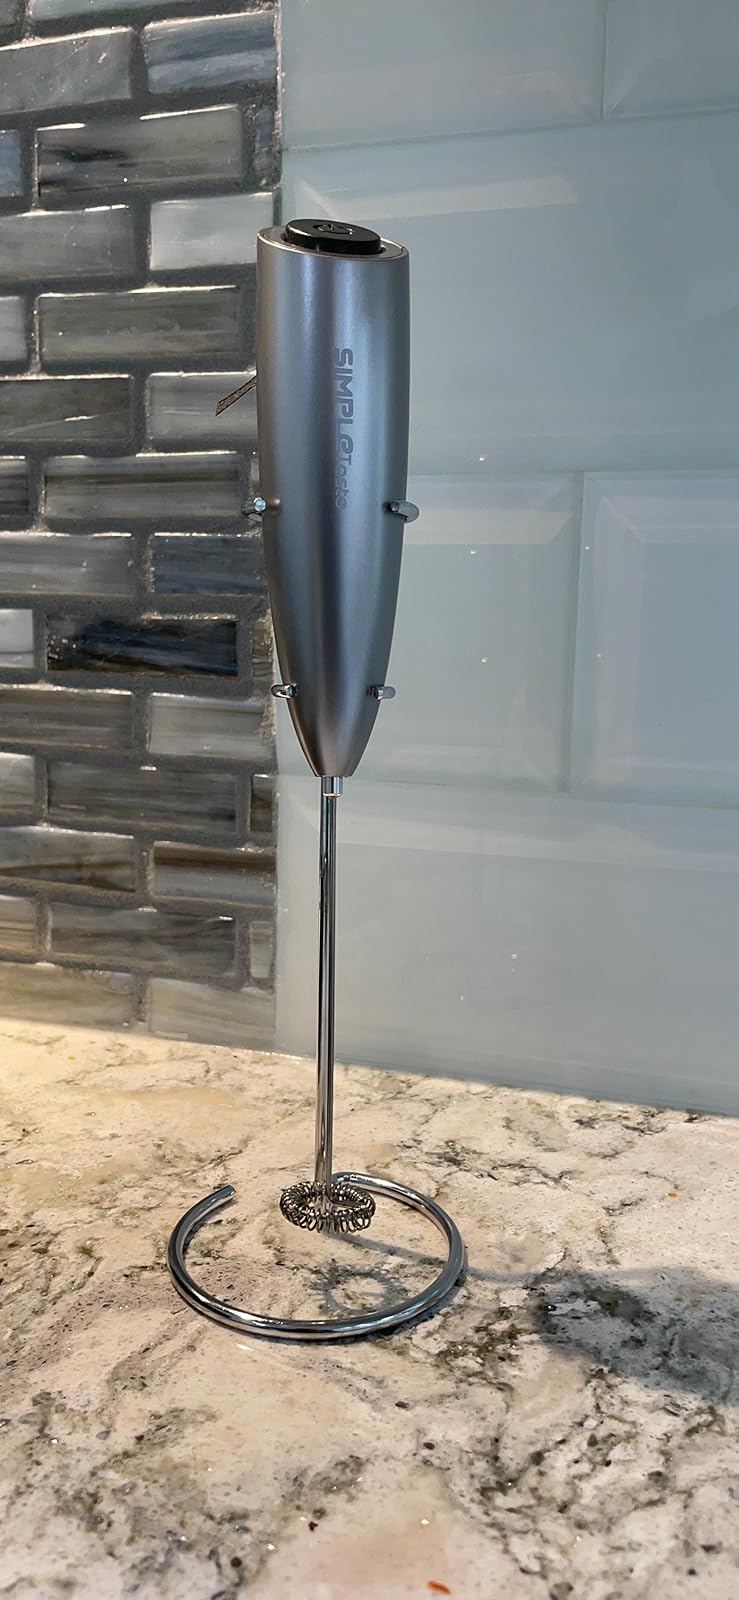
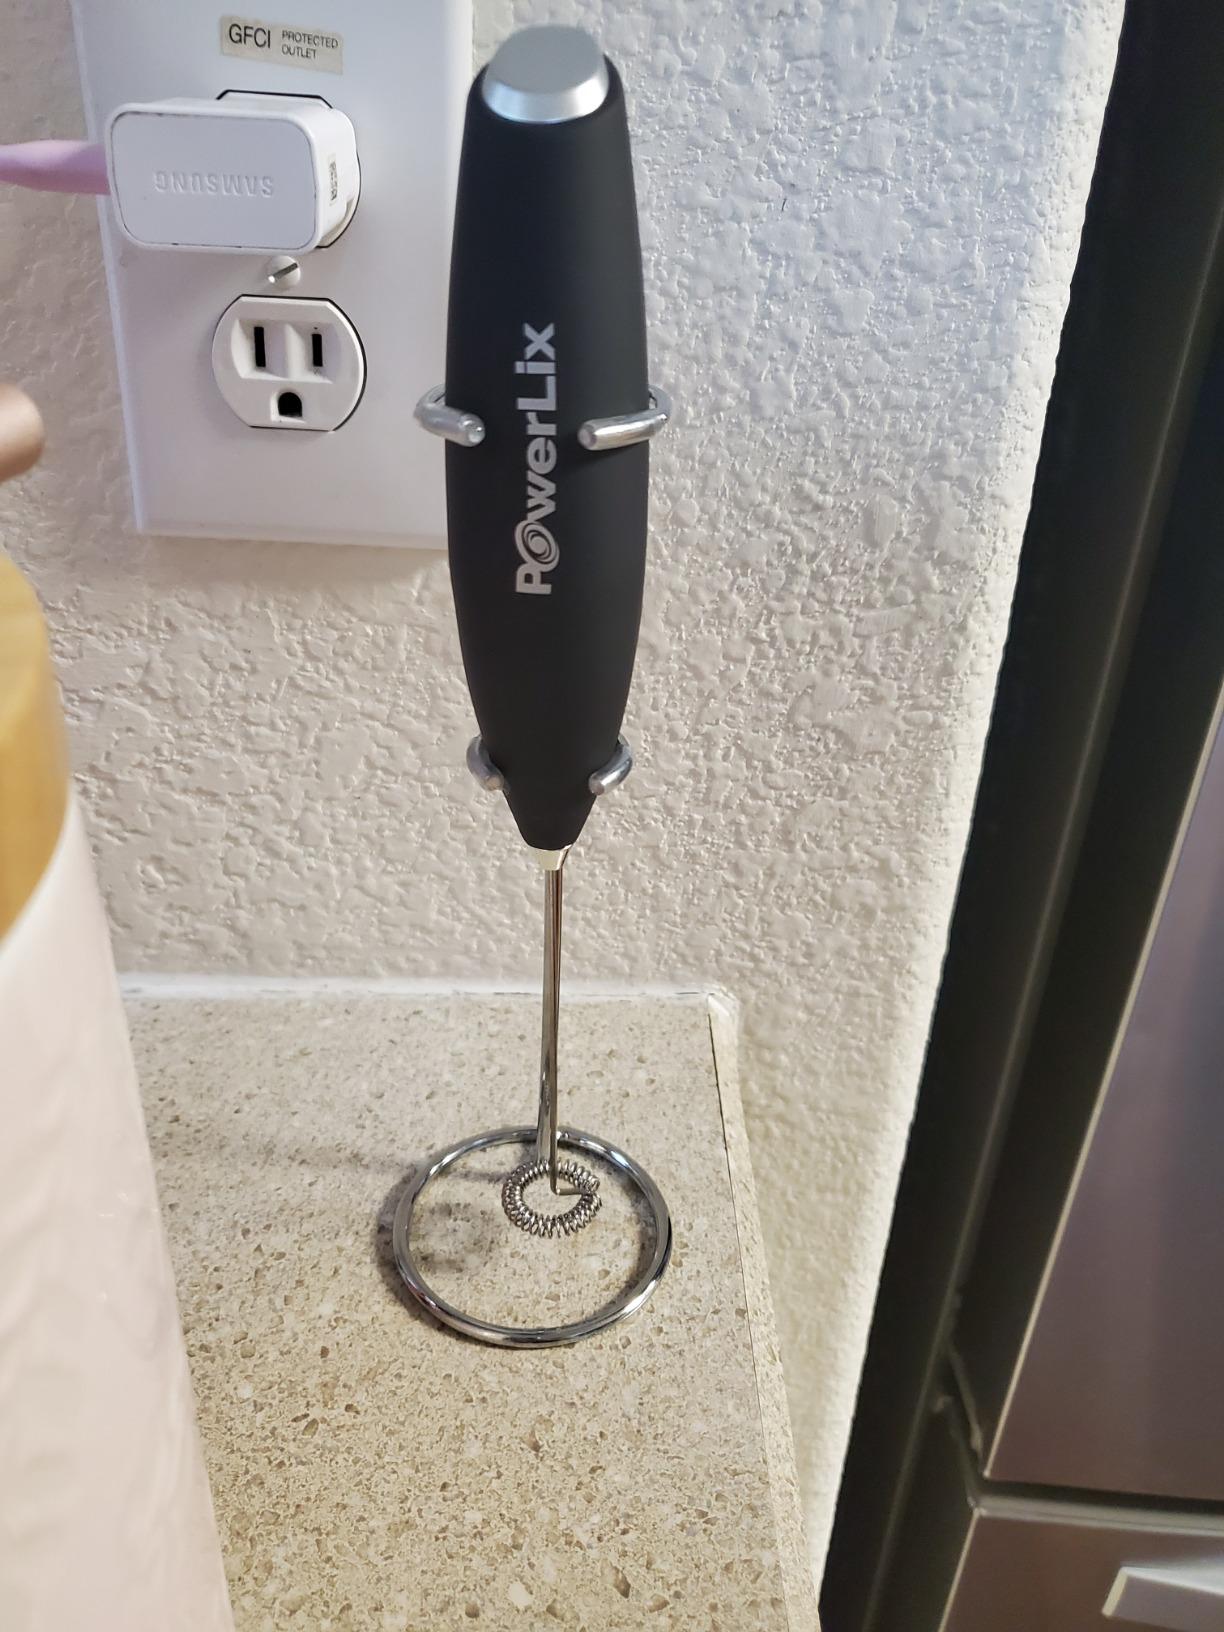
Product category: items_mixer
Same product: no